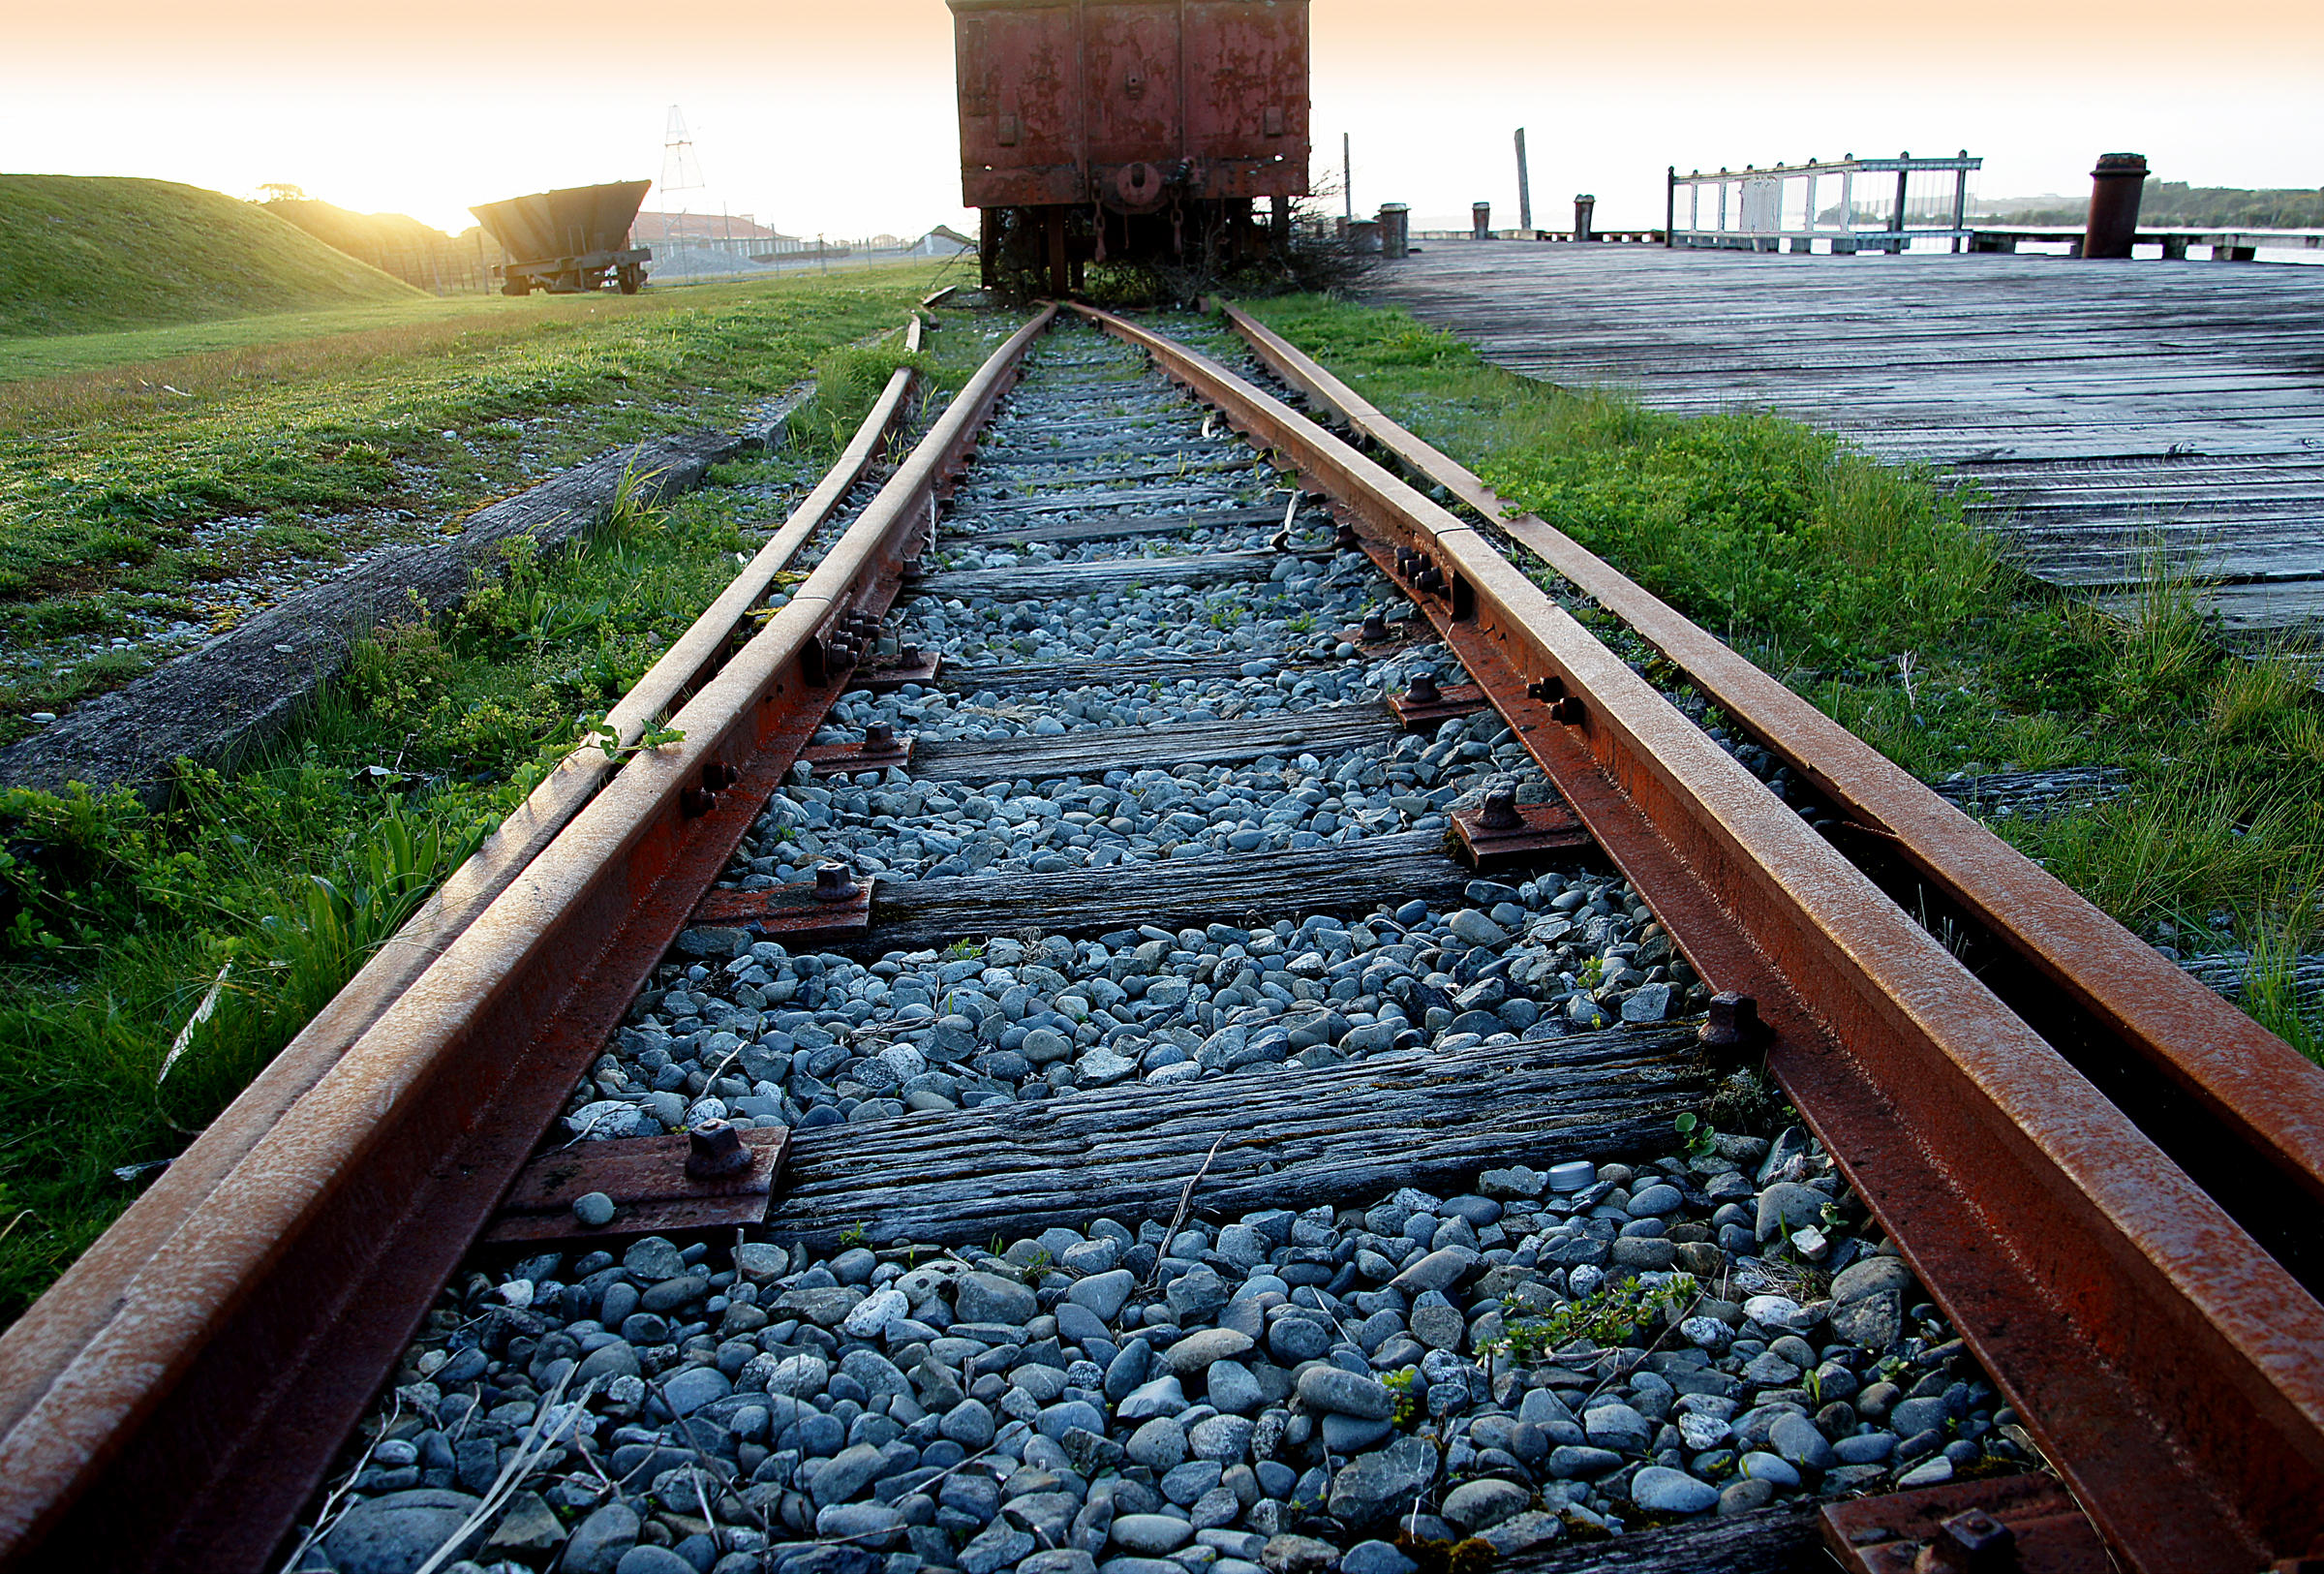
track, wagon, train, walkway, steel, transport, rust, vehicle, publicdomain, sonydslra580, tamron90mmmacro, oldrailways, rail transport, rolling stock